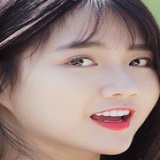
diễn viên Kiều Trinh Xíu